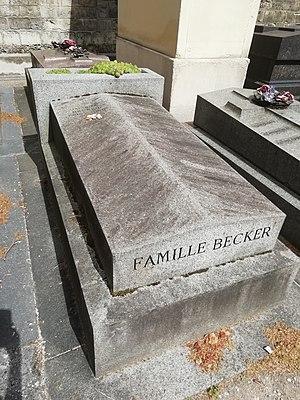
Tombe de Jacques Becker au cimetière du Montparnasse.
Jacques Becker est un réalisateur français, né le 15 septembre 1906 à Paris 1ᵉʳ, où il est mort le 21 février 1960 d'une hémochromatose. Il est le père du réalisateur Jean Becker.